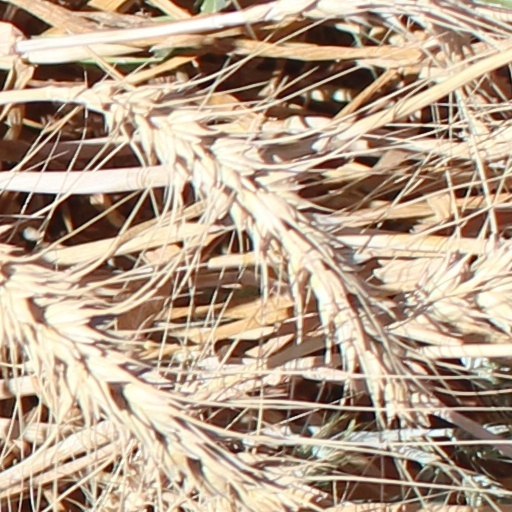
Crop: wheat